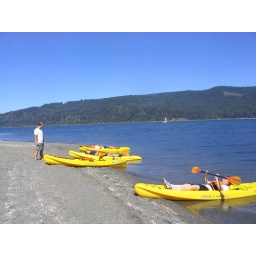
Tass, pre-losing his kayak and walking down the beach back to the rental place. And pre wading in to retreive shoes.